Futako Shrine

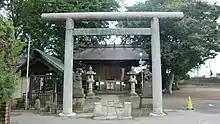

, located in Takatsu-ku, Kawasaki, is a Shinto shrine in Kanagawa prefecture, Japan. It was established in 1641 and was called "Shinmeisha". It was renamed "Futako Shrine" in the Meiji Era, after the area in which it is located.